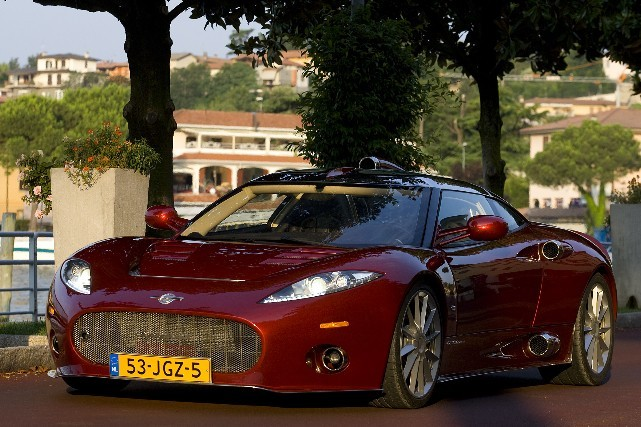
Car model: 2009 Spyker C8 Coupe